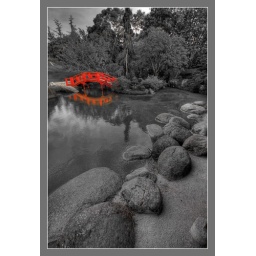
bridge over not that troubled water